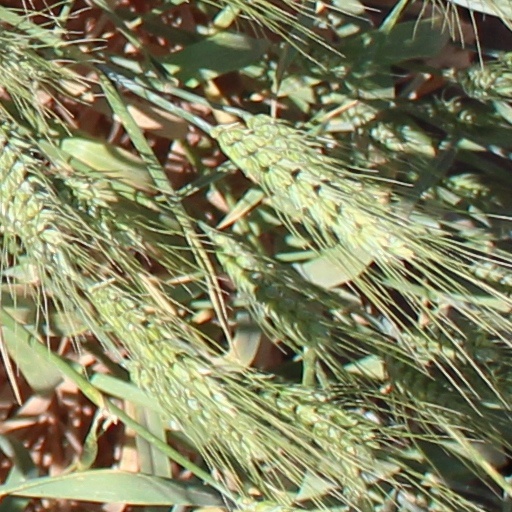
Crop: wheat